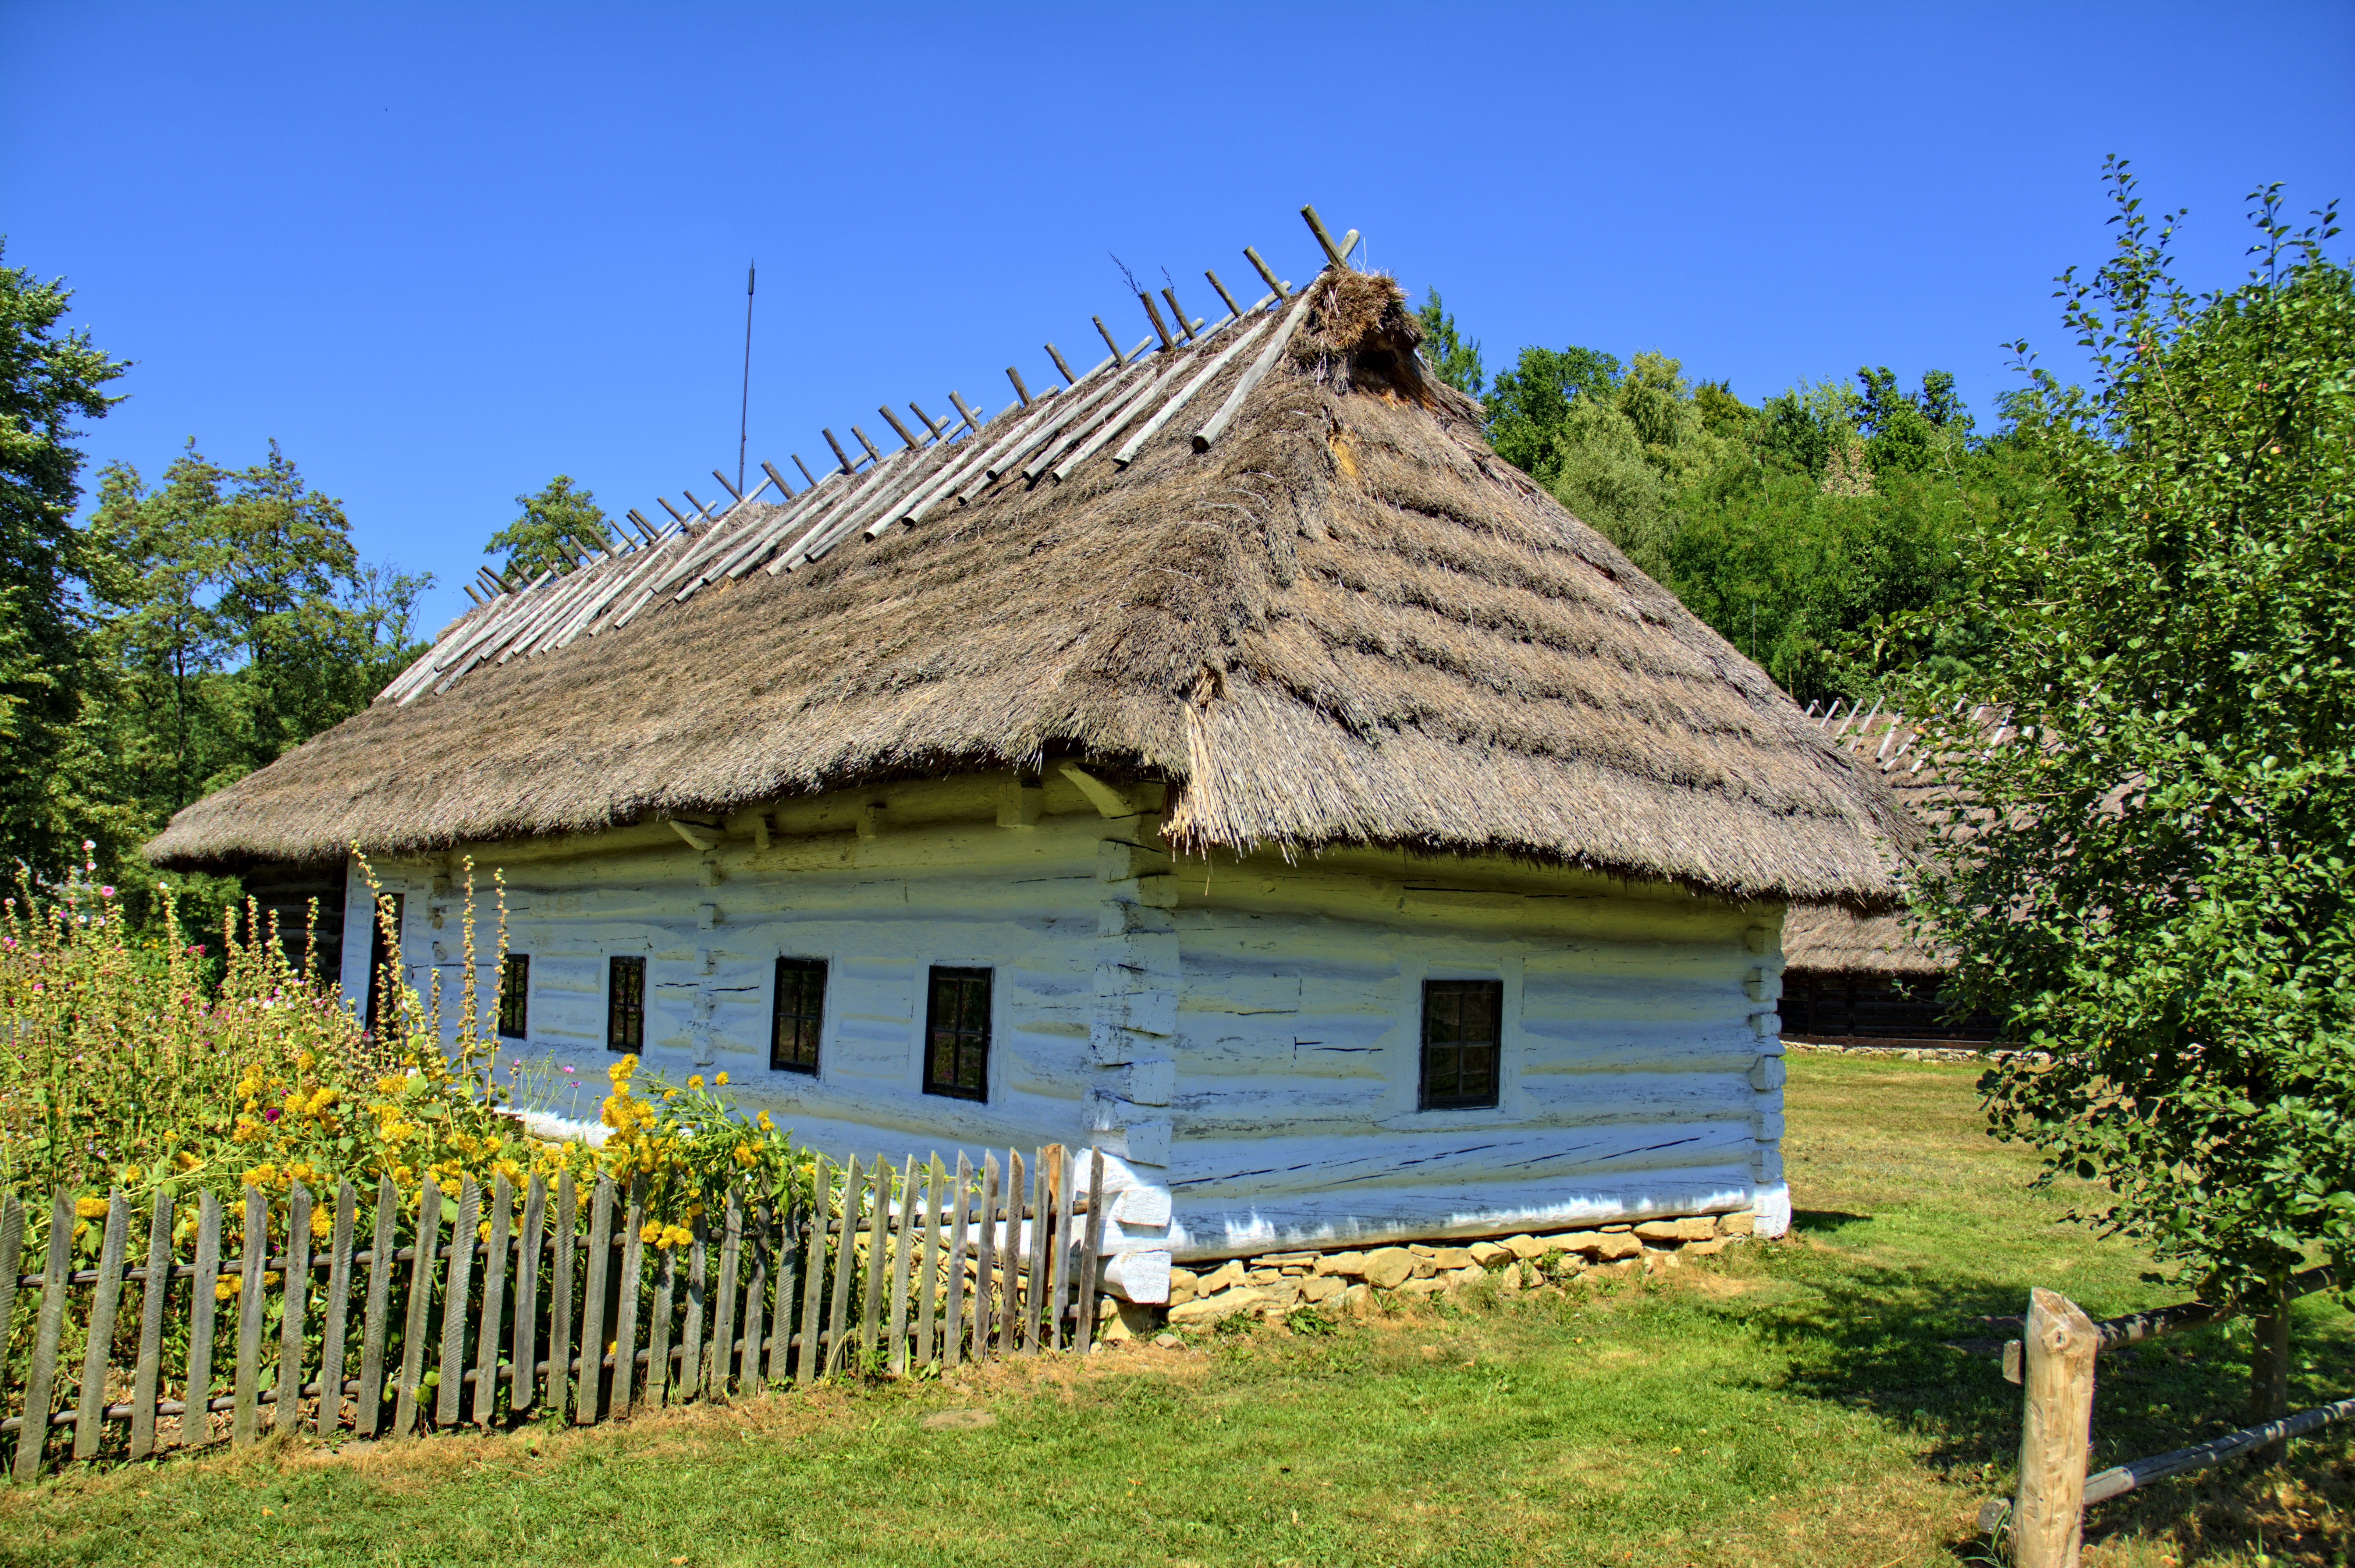
grass, architecture, villa, house, building, old, home, monument, hut, village, cottage, farmhouse, straw, poland, estate, log cabin, the roof of the, the museum, thatched, thatching, rural architecture, rural area, open air museum, rural cottage, wooden balls, sanok